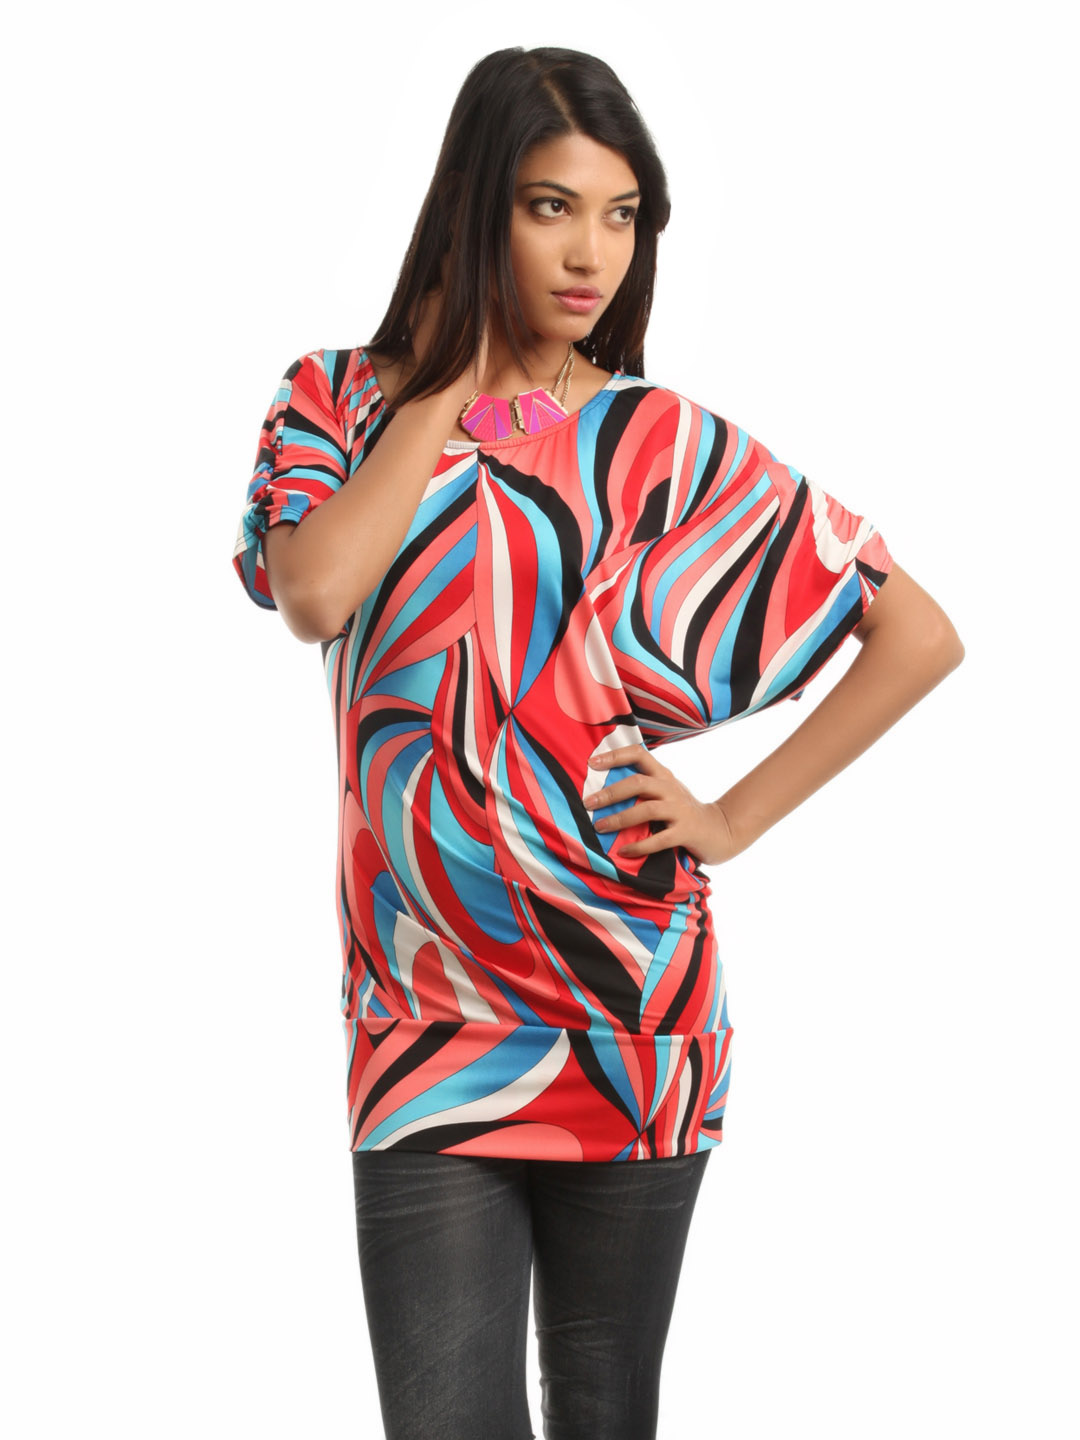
Tonga Women Multicoloured Top
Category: Apparel / Topwear / Tops
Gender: Women
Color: Multi
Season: Summer 2012
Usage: Casual